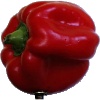
Label: Pepper Red 1